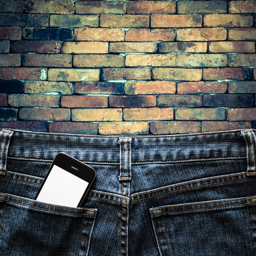
blue jeans with cell phone in a pocket on vintage background